City of the Dead (Cairo)

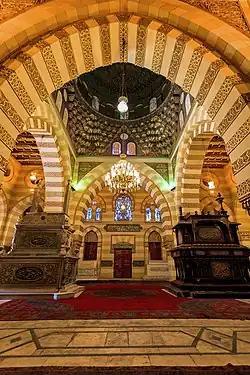
Interior of the Qubbat Afandina, a royal mausoleum built in a "Neo-Mamluk" style in 1894

Under Ottoman rule (1517–1798), Egypt became a province of a vast empire with Istanbul as its capital. During the following three centuries Egypt was ruled by pashas, governors appointed by the Ottoman sultan. The province was highly important to the empire for its agricultural and financial support, and governors were often appointed from the highest circles of the Sultan's regime. However, governors were typically appointed for a few years before being recalled because the sultans were afraid of them accumulating power. One hundred and ten pashas held the office during this period and many ended their terms in jail or under house arrest. Because of their short terms and other challenges in governing, the pashas were financially and politically weakened. Only a small number of them left any monument attesting to their time in Egypt, and only six such monuments were in the Qarafa. Even the mamluks (who remained as a political elite under Ottoman rule) did not build many new monuments in the cemeteries at this time, although many zawiyas and religious buildings were maintained and repaired. The population of the cemeteries declined throughout the Ottoman period, but the necropolises nonetheless remained an important part of Cairo, with many foreign visitors during this period commenting on their size and monumental quality.